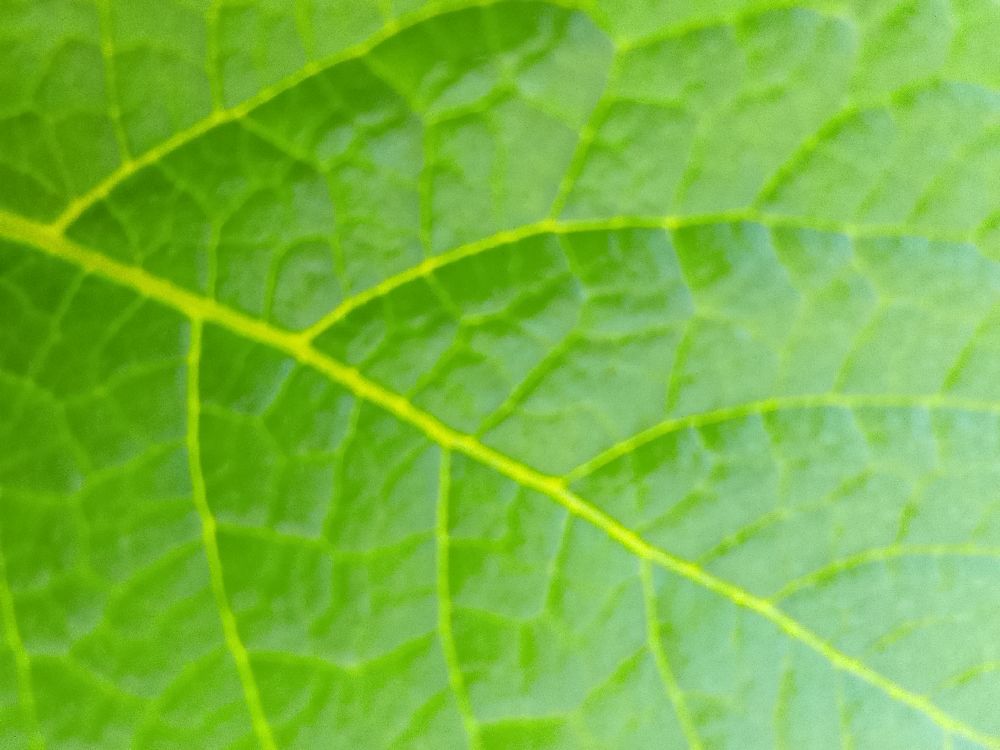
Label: Healthy